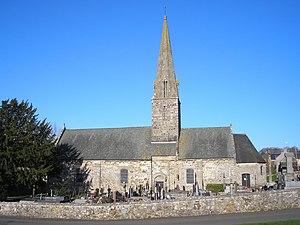
Bréville-sur-Mer (Normandie, France). L'église Notre-Dame.
Bréville-sur-Mer est une commune française, située dans le département de la Manche en région Normandie, peuplée de 778 habitants.
Cet article recense les monuments historiques situés dans l'arrondissement de Coutances, dans le département de la Manche.
L'église Notre-Dame est une église catholique située à Bréville-sur-Mer, en France.